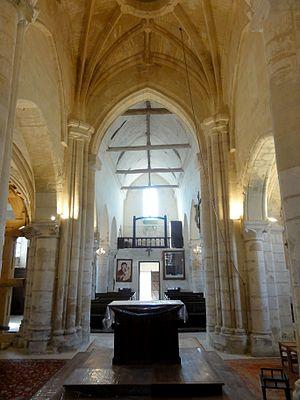
Croisée du transept, vue vers l'ouest.
L'église Saint-Clair est une église catholique paroissiale située à Hérouville-en-Vexin, en France. De première vue, il semble s'agir d'un édifice homogène du XVᵉ siècle. Effectivement, les élévations latérales, le mur du chevet, le clocher et la charpente de la toiture ont été construits pendant une seule campagne de 1443 à 1468 environ. Mais à l'intérieur, le chœur est encore presque roman, et la nef en grande partie gothique primitif. L'on y trouve quelques intéressants chapiteaux du XVᵉ siècle qui remplacent des pièces manquantes, mais aussi les témoignages de nombreux compromis qui résultent des contraintes économiques, et qui paraissent souvent maladroits. La cohabitation d'éléments de différentes époques dans une même partie de l'édifice est caractéristique de nombreuses églises rurales du Vexin, et l'église Saint-Clair en est un bon exemple. Elle montre surtout comment la reconstruction d'une église se faisait au milieu du XVᵉ siècle, avant la fin définitive de la guerre de Cent Ans et pendant les années encore difficiles qui suivent, quand les conditions d'une reconstruction ne sont pas encore réunies dans la plupart des villages.